Buena Vista County, Iowa

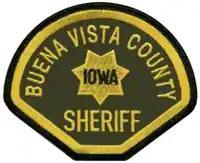

The 2010 census recorded a population of 20,260 in the county, with a population density of . There were 8,237 housing units, of which 7,522 were occupied.